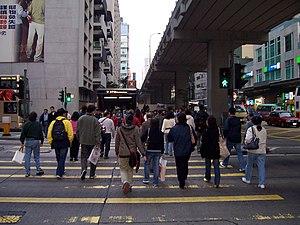
Un passage piéton est une partie de la route, aménagée afin de permettre aux piétons de circuler en sécurité sur la chaussée, généralement pour la traverser. Il est conçu pour maintenir les usagers groupés dans un espace visible par les automobilistes et où ils peuvent circuler ou traverser en toute sécurité vis-à-vis du trafic routier.